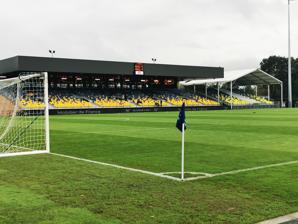
Building: Nouste Camp
Country: France
Year built: 2018
Football stadium in Bizanos, France Nouste Camp Full name Stade communautaire Nouste Camp Location Chemin de l'Aviation (Larribau) 64000 Pau , Nouvelle-Aquitaine , France Coordinates 43°18′27.6″N 0°19′33.3″W / 43.307667°N 0.325917°W / 43.307667; -0.325917 Owner City of Pau Capacity 4,031 Surface Grass Construction Opened 14 September 2018 Renovated 2021 Architect Despré Agence d'Architecture Tenants Pau FC The Nouste Camp ( IPA: [ˈnɔste ˈkamp] ⓘ ) is a football stadium and a sports complex located in the Pau suburb of Bizanos in France. The home of Pau FC , it is the smallest stadium in the 2022–23 Ligue 2 , with an all-seated capacity of 4,031. Opened as Nouveau Stade de Pau in 2018, the stadium is Pau FC's new football-specific stadium. After renovations were completed in 2021 to comply with Ligue 2 requirements, the ground was renamed Nouste Camp, which means " Our Ground " in Béarnese . The complex includes several football pitches, including a training pitch with artificial turf . The club used a variety of grounds in Pau for home matches in the years between 1959 and 2018. Pau FC had to groudshare with French rugby union heavyweight Section Paloise since 1991, when Section left their historic Stade de la Croix du Prince. History In their early years, Pau FC played at numerous grounds. When first starting out they played on Stade des Bleuets, since the club was a spin-off of Bleuets de Pau. They moved from there to the Stade du Hameau (then a military stadium), and then to the Stade de l'Ousse des Bois, and returned to Stade du Hameau in the 1990s. Nouste Camp, designed by the architect Despré, was inaugurated on 14 September 2018, and Pau FC drew against Villefranche 1–1 in the first match held there. References